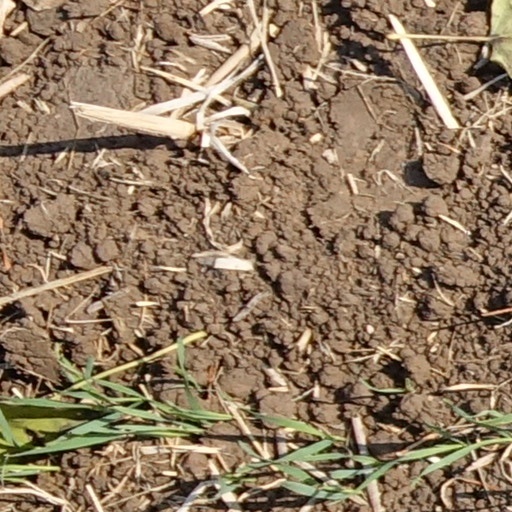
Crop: wheat